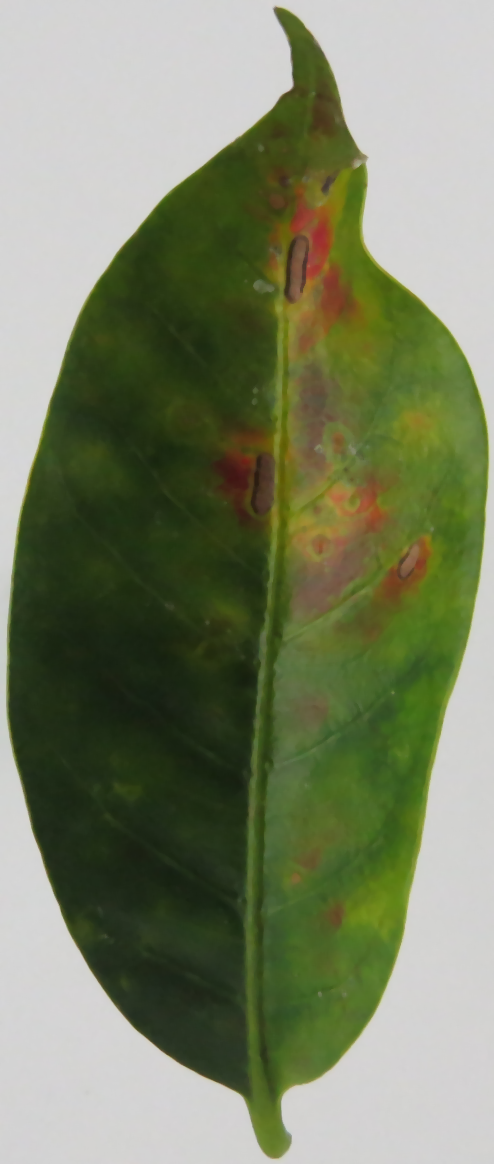
Label: phosphorus-P